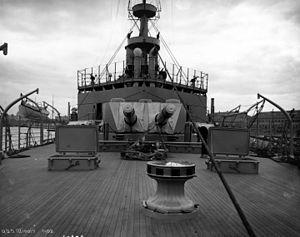
La classe Illinois est une classe de cuirassés pré-Dreadnought de la Marine des États-Unis en service au début du XXᵉ siècle. Elle comprend trois navires : l'USS Illinois, l'USS Alabama et l'USS Wisconsin construits entre 1896 et 1901. Le premier navire de sa classe, l'USS Illinois, est mis en service en 1901.